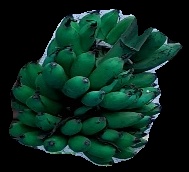
Variety: rasbale
Grade: grade3